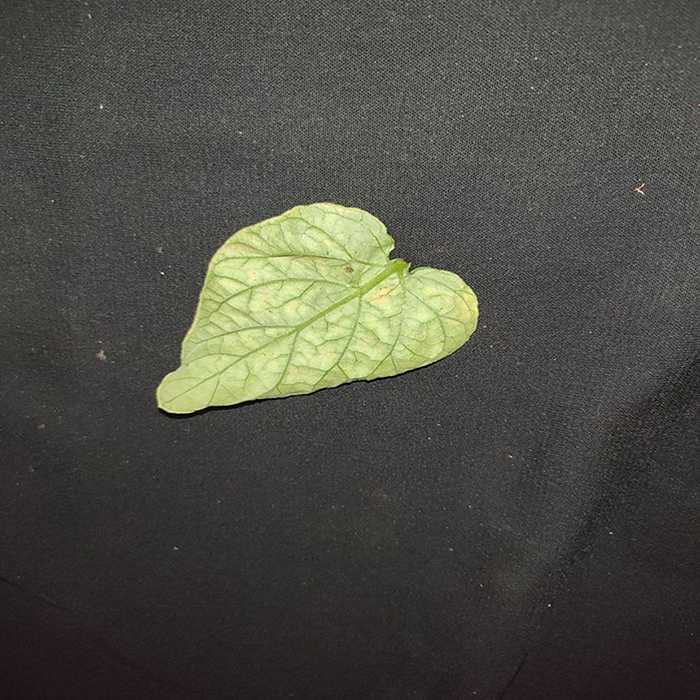
Plant: Tomato
Label: Tomato spotted wilt